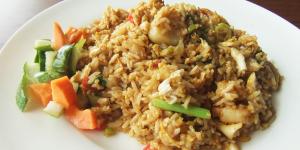
arroz yakimeshi